George Collier

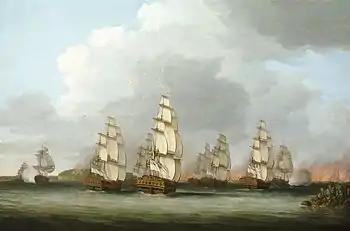
"Destruction of the American Fleet at Penobscot Bay" by Dominic Serres, c.1779

On 30 May, Collier joined the British assault on Stony Point, New York providing support for Sir Henry Clinton, sinking an American rebel ship carrying loot and supplies removed from the fort. One of the few naval commanders able to get along with Clinton, Collier also provided naval support for William Tryon's raid of Connecticut ports in July before returning to New York in late-August. During this time he learnt that the Americans had carried out a combined land and sea assault on a recently established British outpost on Penobscot Bay. Collier gathered his forces and rushed to the scene in his flagship, supported by four frigates. He was unable to attack as soon as he arrived, being forced to wait for daylight to advance up the river. By the time he moved into the harbour, the Americans had re-embarked men and stores and withdrawn up the river. Collier gave chase, eventually forcing the Americans to burn their ships and flee into the woods. Four armed vessels nevertheless fell into Collier's hands, while the American fleet of 19 armed and 24 provision and transport vessels was destroyed. This decisively defeated the largest rebel naval force of the war, inflicting what was the United States' worst defeat at sea until the Attack on Pearl Harbor. When George III was informed of Collier's exploits, he said: